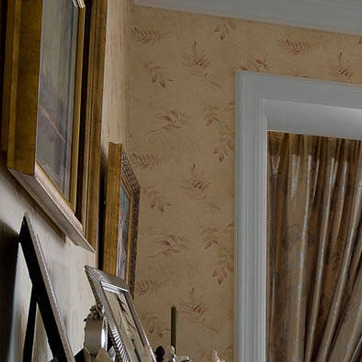
Material: wallpaper